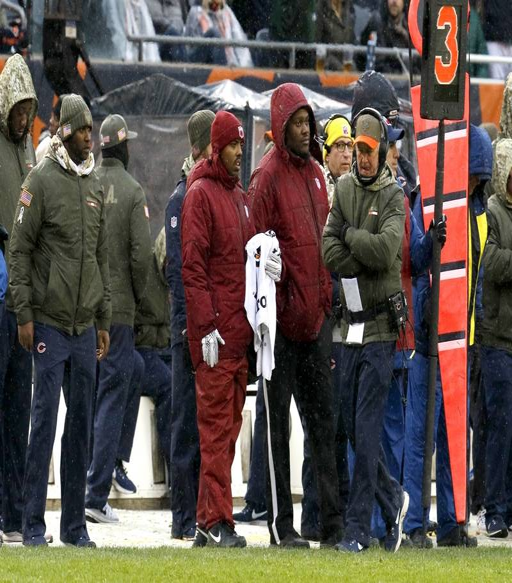
american football player paces the sidelines late in the fourth quarter against sports team